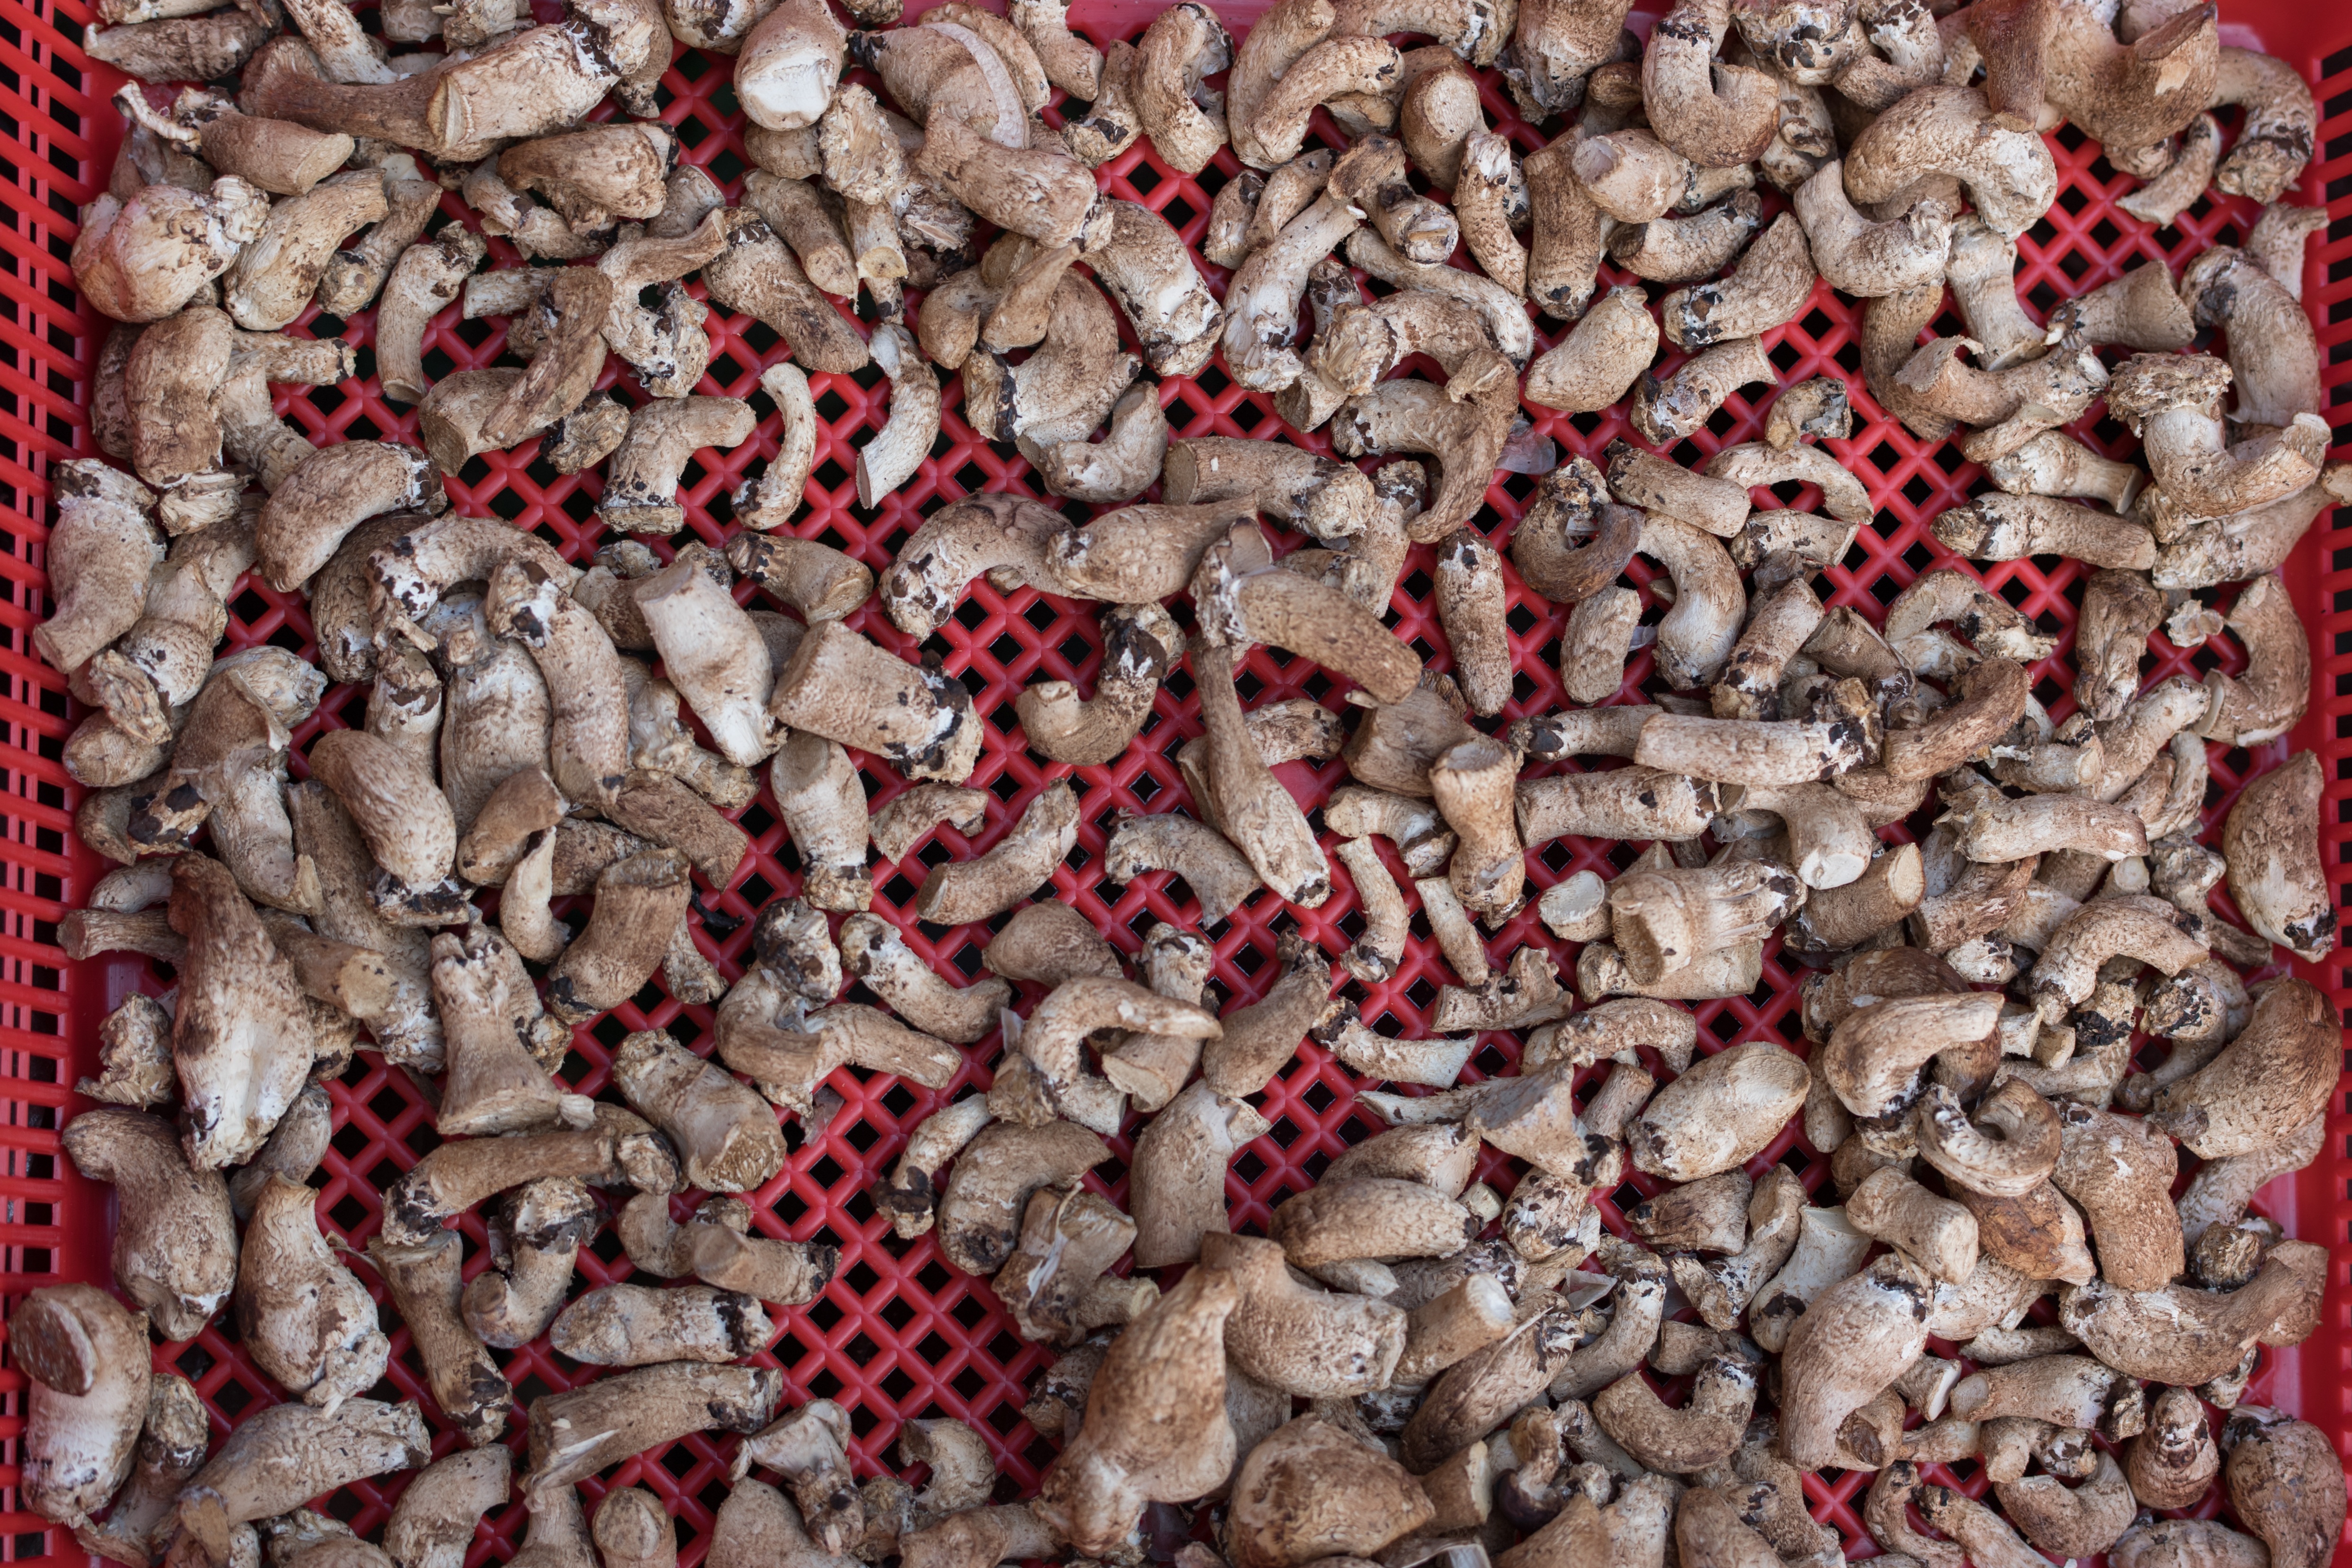
nature, rock, sunshine, flower, dry, food, produce, mushroom, ingredients, korean, flooring, stuff, landscaped gardens, food ingredients